Hermann von Kuhl

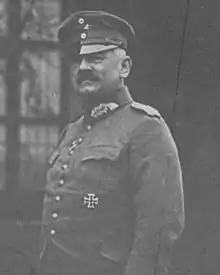
Kuhl in 1914

Hermann Josef von Kuhl (2 November 1856 – 4 November 1958) was a Prussian military officer, member of the German General Staff, and a "Generalleutnant" during World War I. One of the most competent commanders in the German Army, he retired in 1919 to write a number of critically acclaimed essays on the war. Hermann von Kuhl is one of only three recipients to be distinguished with both the "military class" and "peace class" of the Pour le Mérite, Prussia's and Germany's highest honor.